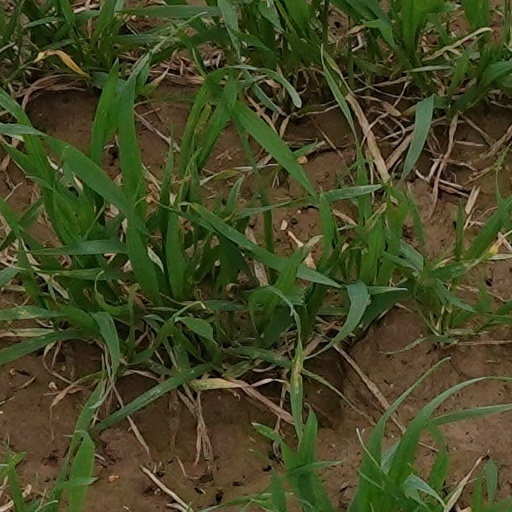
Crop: wheat